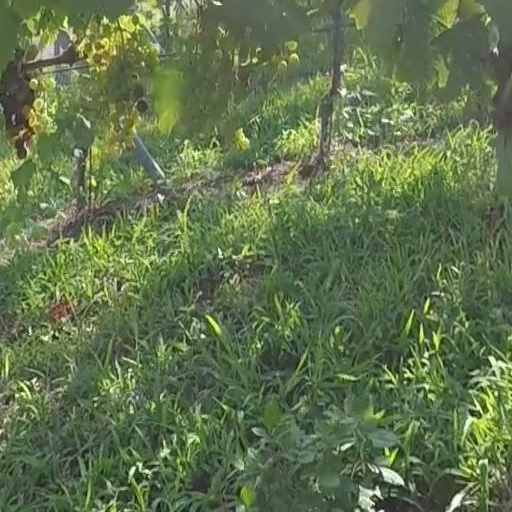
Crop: grape